Thieves' Gold

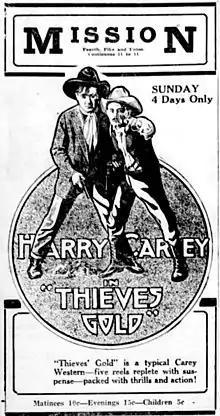
Newspaper advertisement

Thieves' Gold is a 1918 American Western film directed by John Ford and featuring Harry Carey. It is considered to be a lost film.